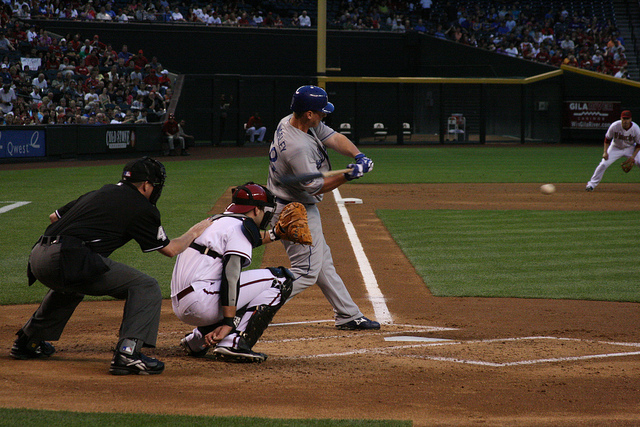
user: Given an image and a question. Answer the question in a short answer. Question: What team won the title for this sport last year? Short Answer:
assistant: astros